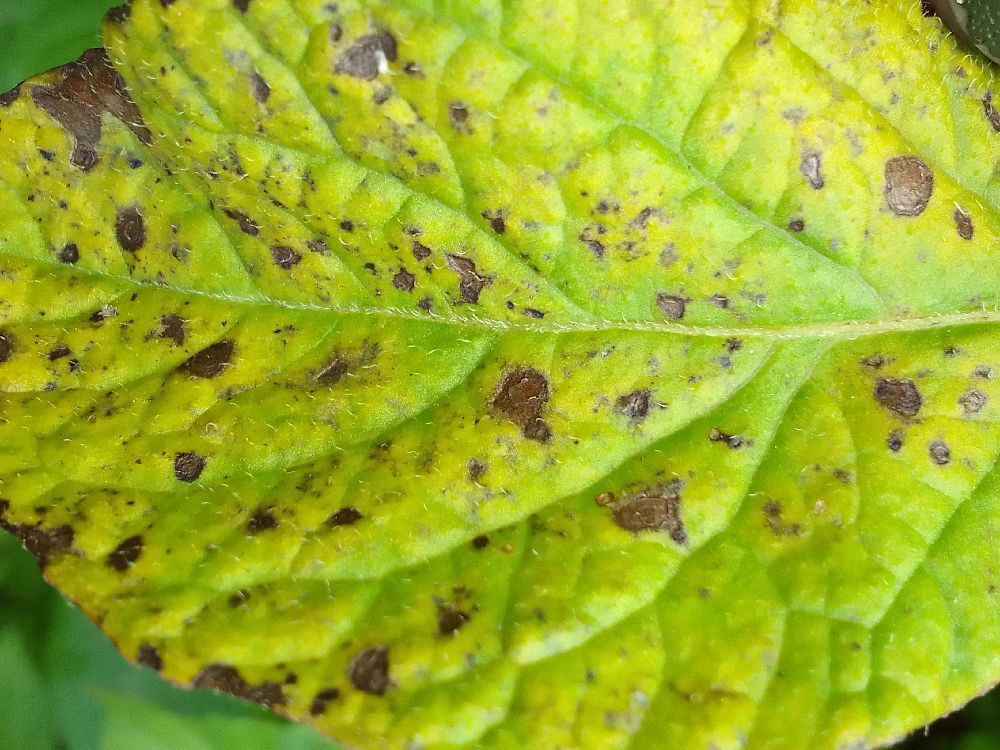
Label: Early blight